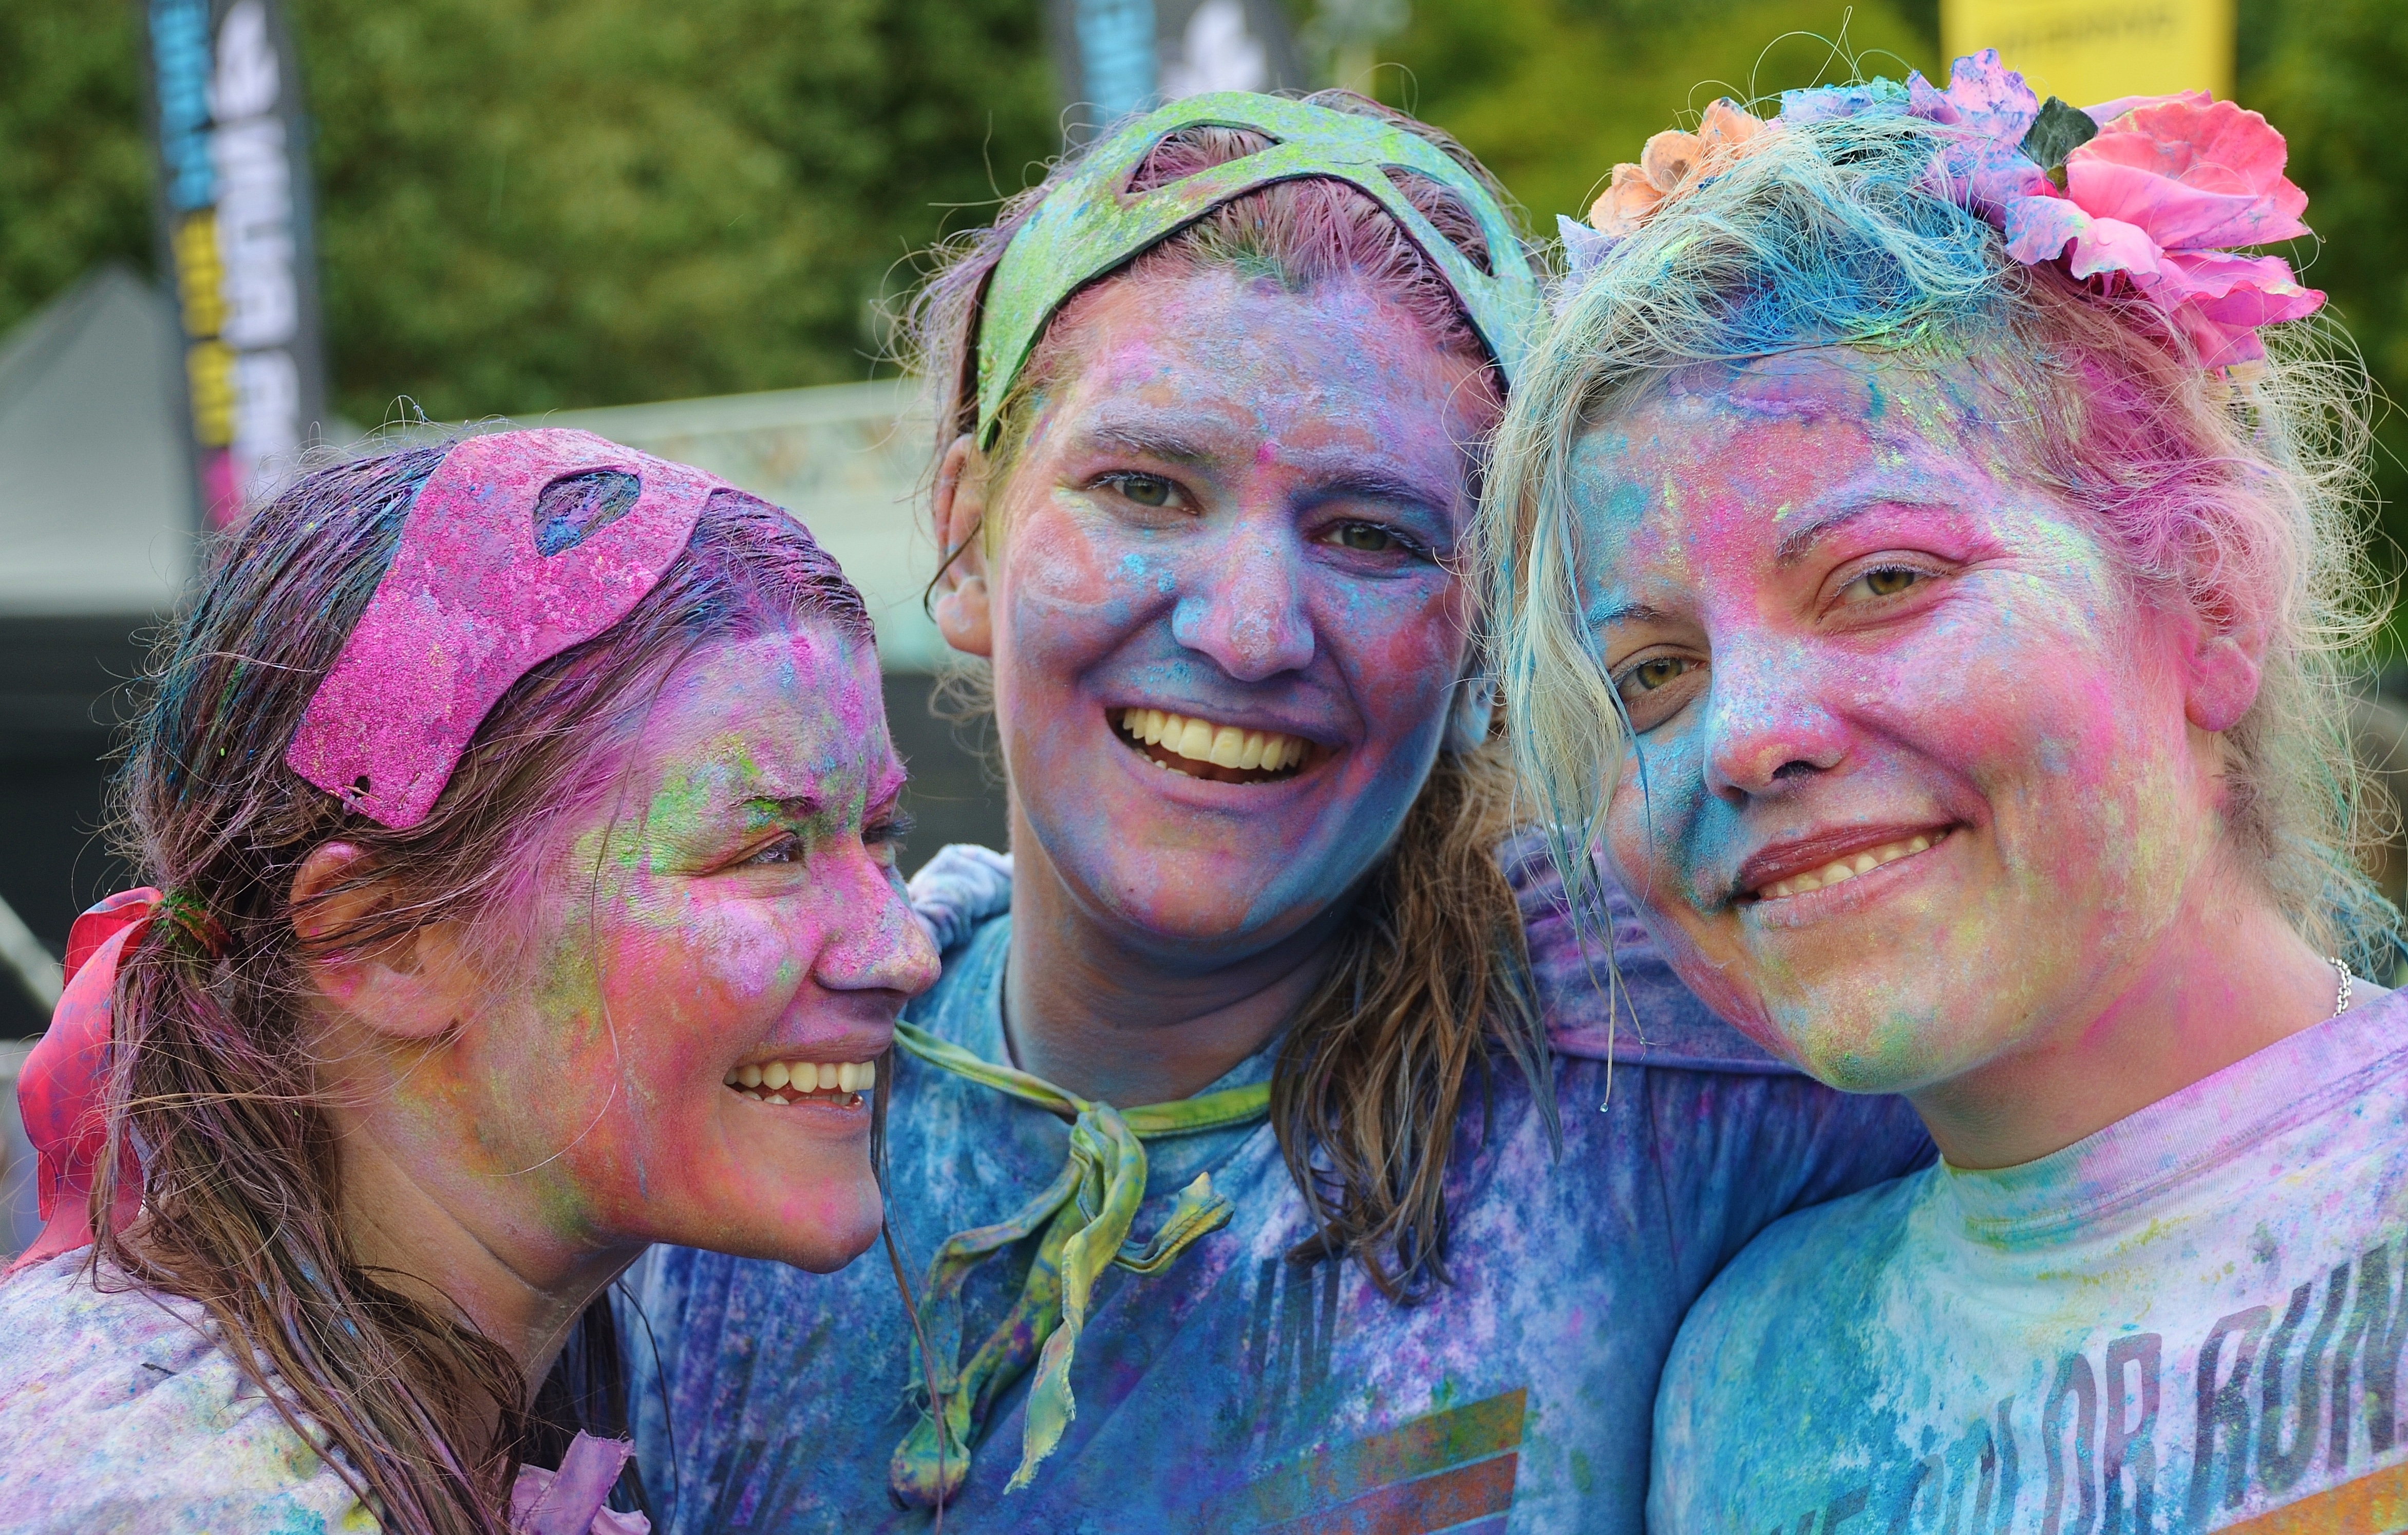
person, people, summer, celebration, young, carnival, color, colorful, smile, face, festival, girls, fun, happy, happiness, women, glasses, party, funny, painted, pretty, holi, sun glasses, holi festival, color run festivals, happy holi, happy holi festival